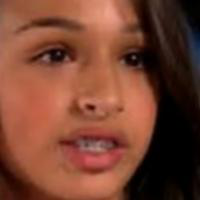
Age group: age 11-20